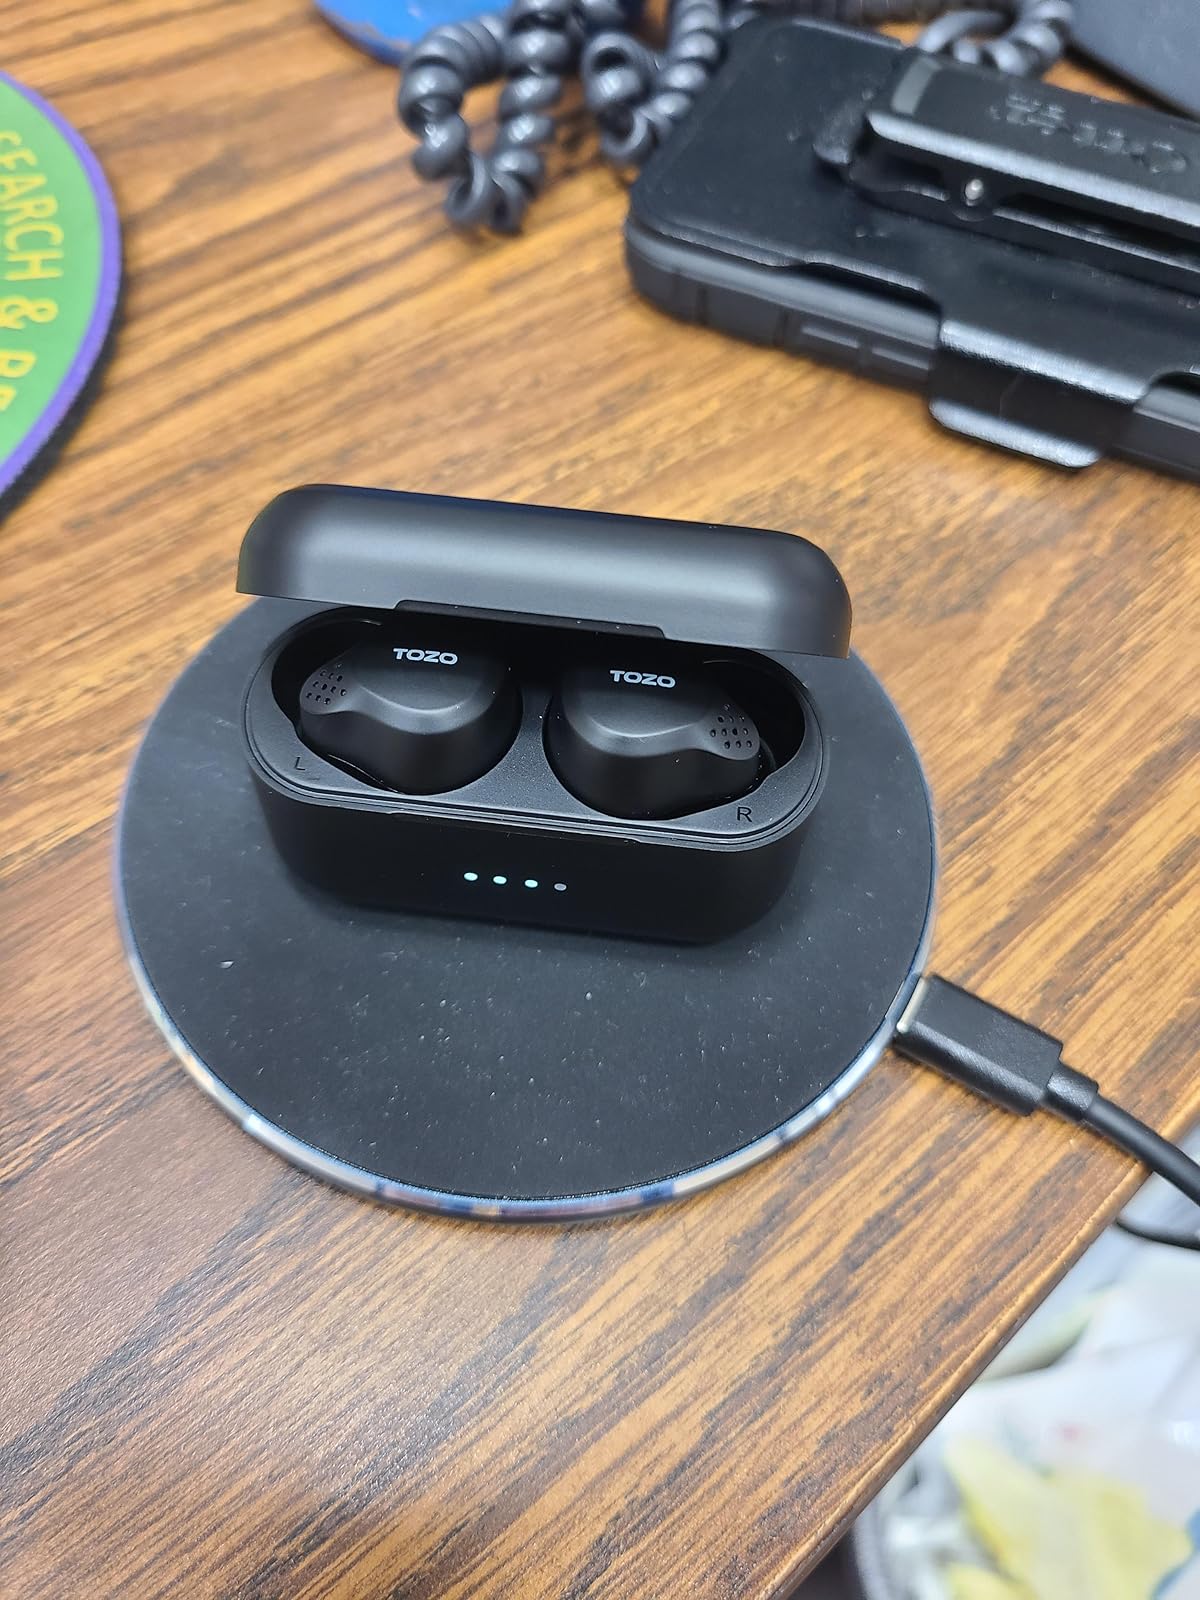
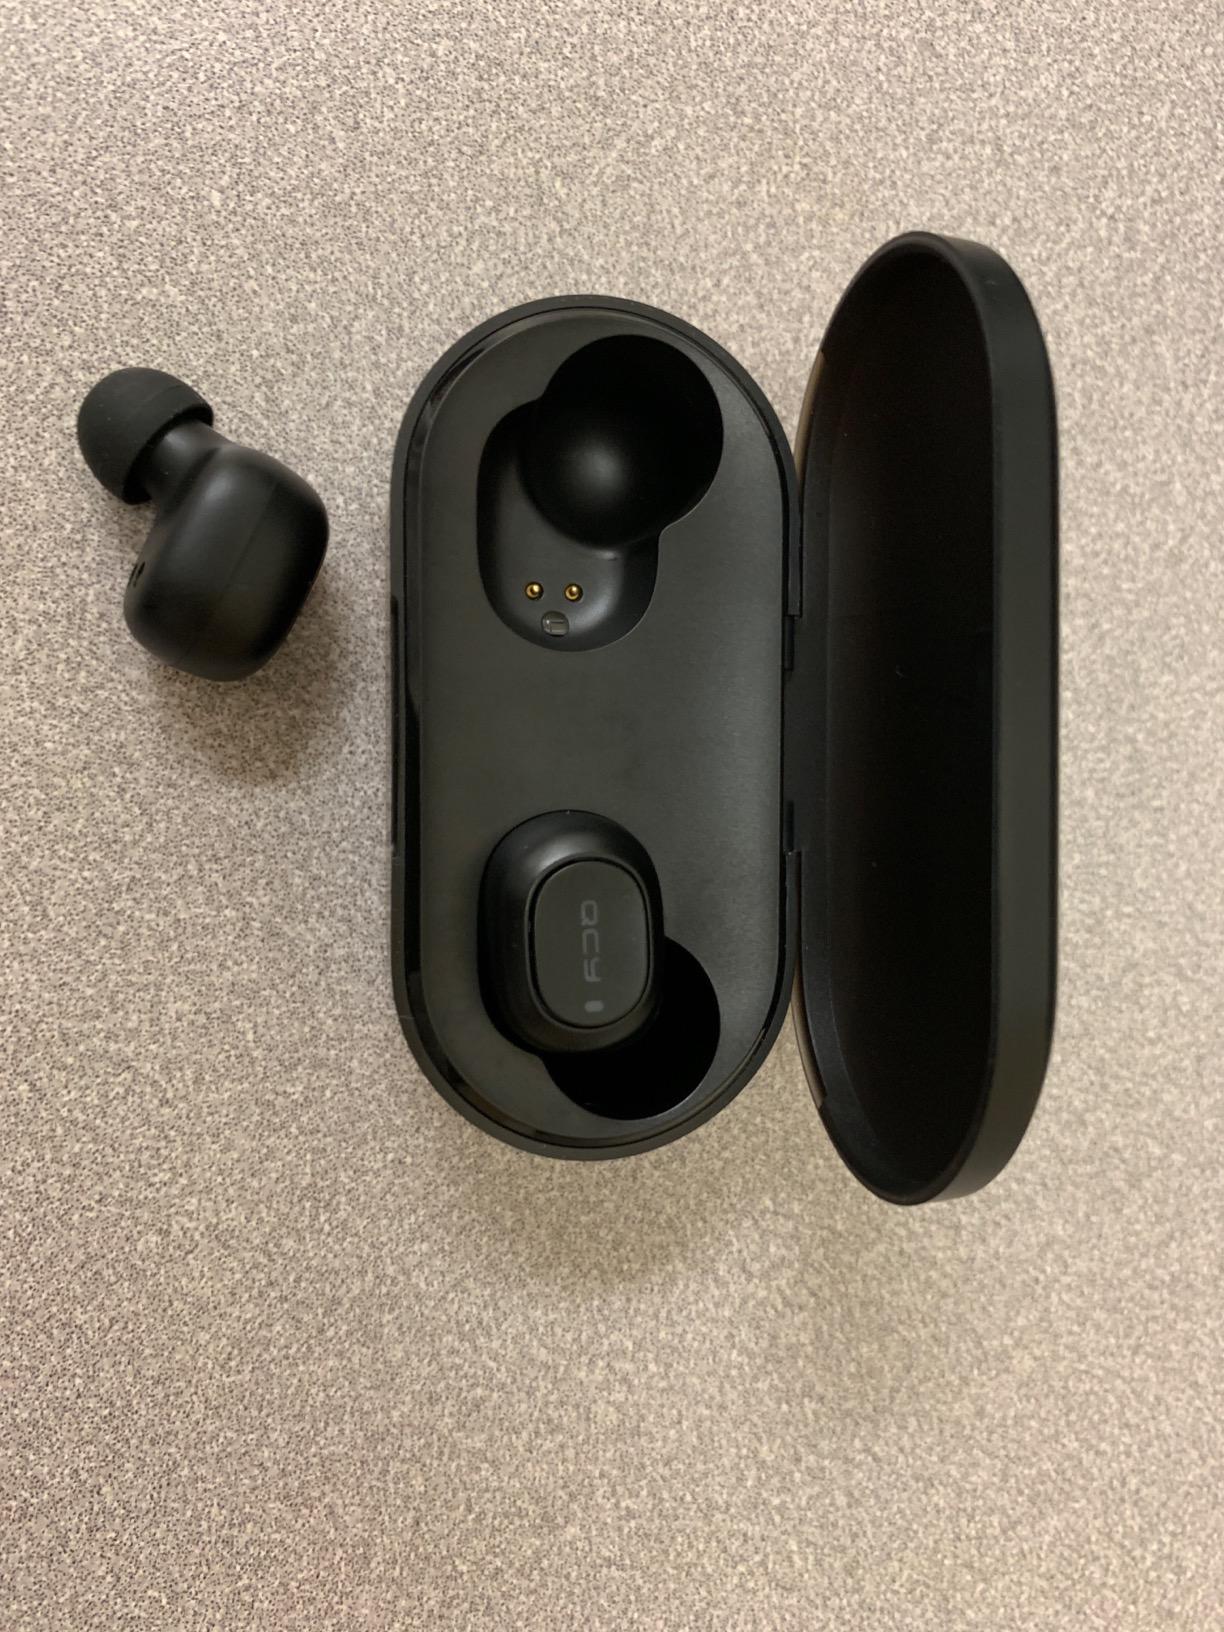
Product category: earbuds
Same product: no